STS-132

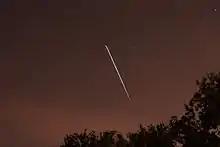
"Atlantis" docked with the ISS moving southeast across the skies of Tampa, Florida

On flight day 5, the crew focused on the addition of the MRM-1 module to the space station. Commander Ken Ham and pilot Tony Antonelli maneuvered "Atlantis"' robotic arm to unberth MRM-1 from the shuttle's payload bay at 09:49 UTC, and handed it off to the station's Canadarm2 at 10:14 UTC. Mission Specialists Garrett Reisman and Piers Sellers, working from inside the station's "Cupola", then maneuvered the Canadarm2 arm to deliver MRM-1 to its new position, the Earth-facing port of the "Zarya" service module. The docking occurred at 12:20 UTC when the shuttle-station stack was flying above Argentina. Following the successful docking, Sellers reported to Mission Control that, during the docking, he did not see the expected "capture 1" confirmation signal appear on his laptop, to which CAPCOM Steve Swanson replied "And station, that error's expected. The reason you didn't get 'contact 1' is because Garrett did too good of a job flying. He went right down the middle and got a hole in one."